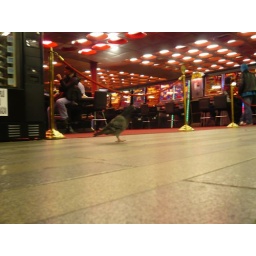
A pigeon in a casino in a train station. prague